Marcello Fiasconaro

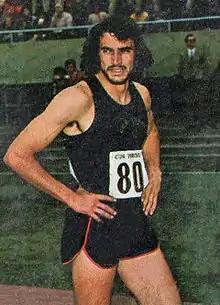
Marcello Fiasconaro c. 1973

Marcello Luigi Fiasconaro (born 19 July 1949) is an Italian-South African athlete, who set a world record in the 800 m in 1973.